Outville, Ohio

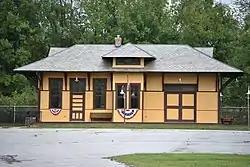
The Outville Depot, a historic site

Outville is an unincorporated community in Licking County, in the U.S. state of Ohio.